Chanelle Hayes

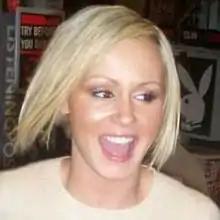
Chanelle Hayes in 2007

Chanelle Jade Hayes (née Sinclair, born 11 November 1987) is an English television personality, model, singer and businesswoman. She was a student at NEW College, Pontefract, West Yorkshire, studying Spanish, music and English before becoming well known by appearing on the Channel 4 reality series "Big Brother" in 2007, when she was 19. She currently runs a cake making business in Wakefield, along with performing occasional media work.